Sky position (RA, Dec in degrees): 237.176, 9.046
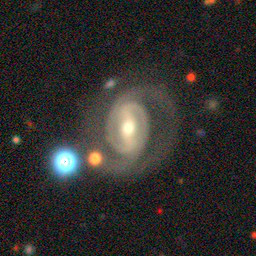
Galaxy morphology: Barred Spiral Galaxies